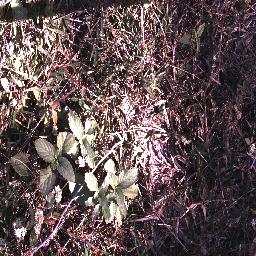
Label: snake_weed